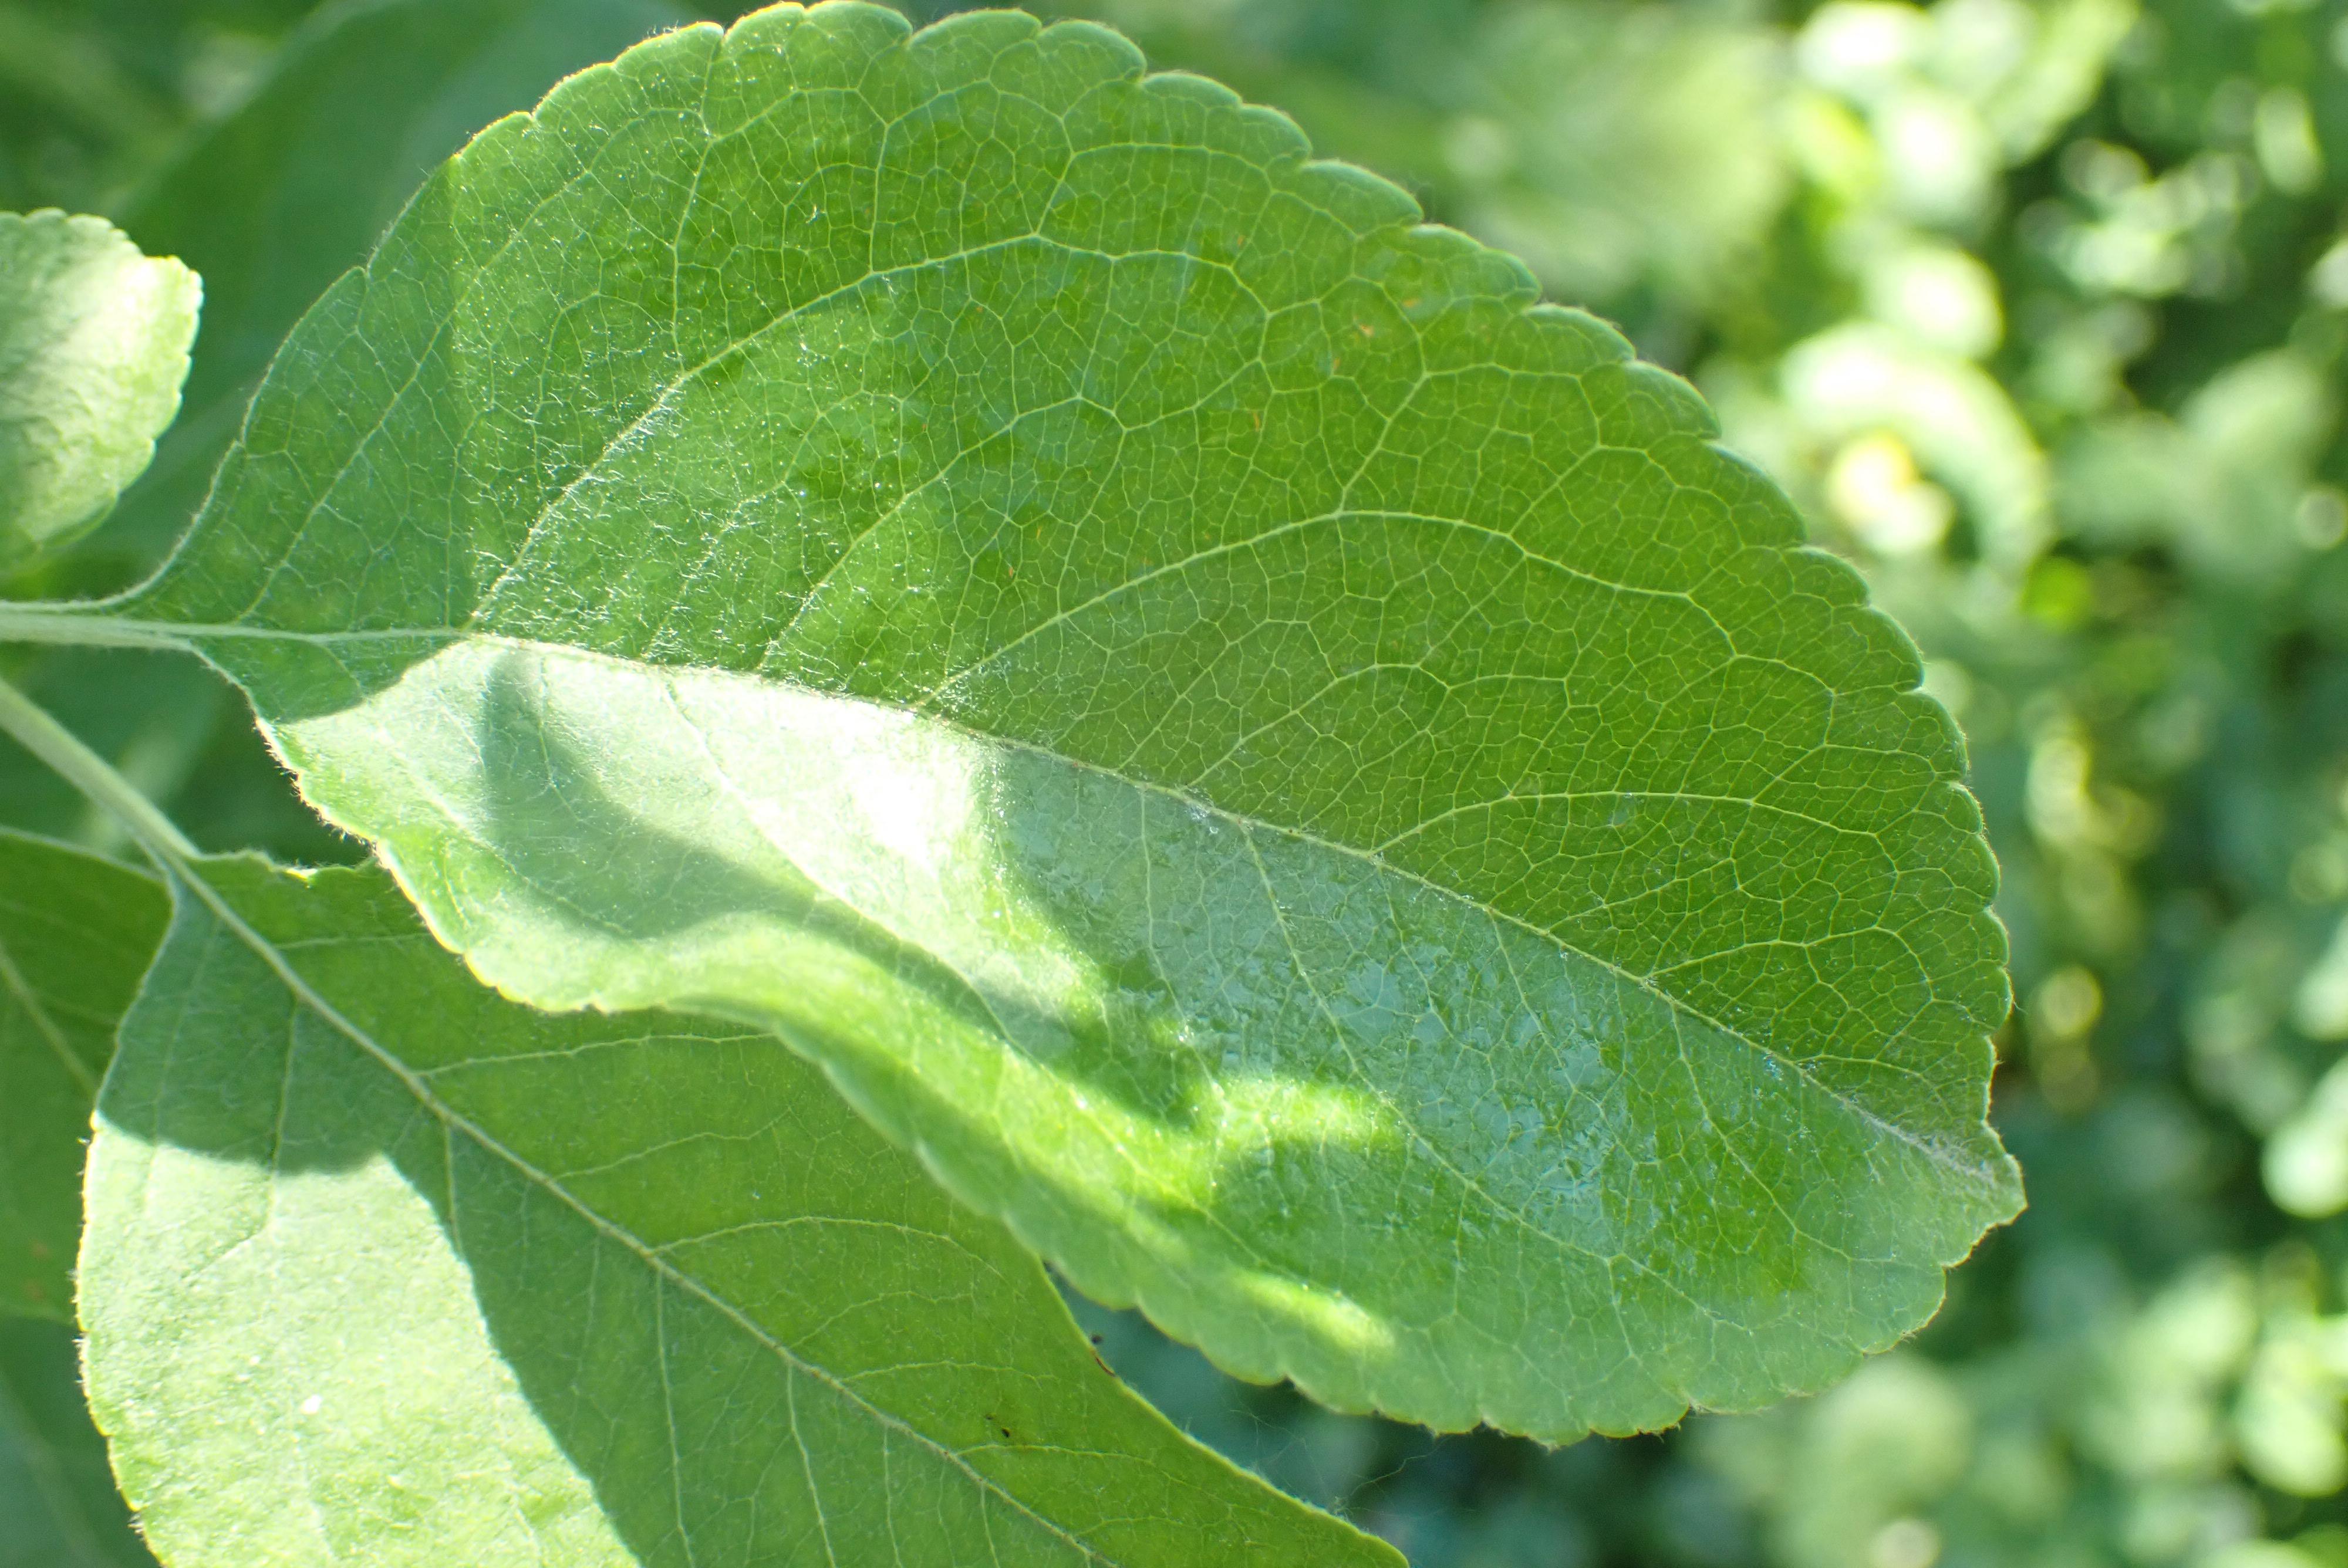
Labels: healthy